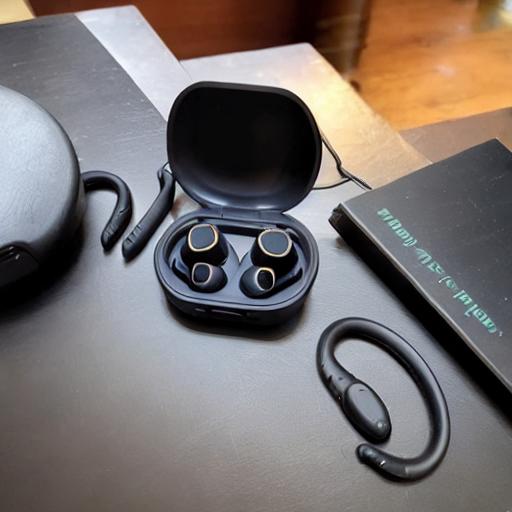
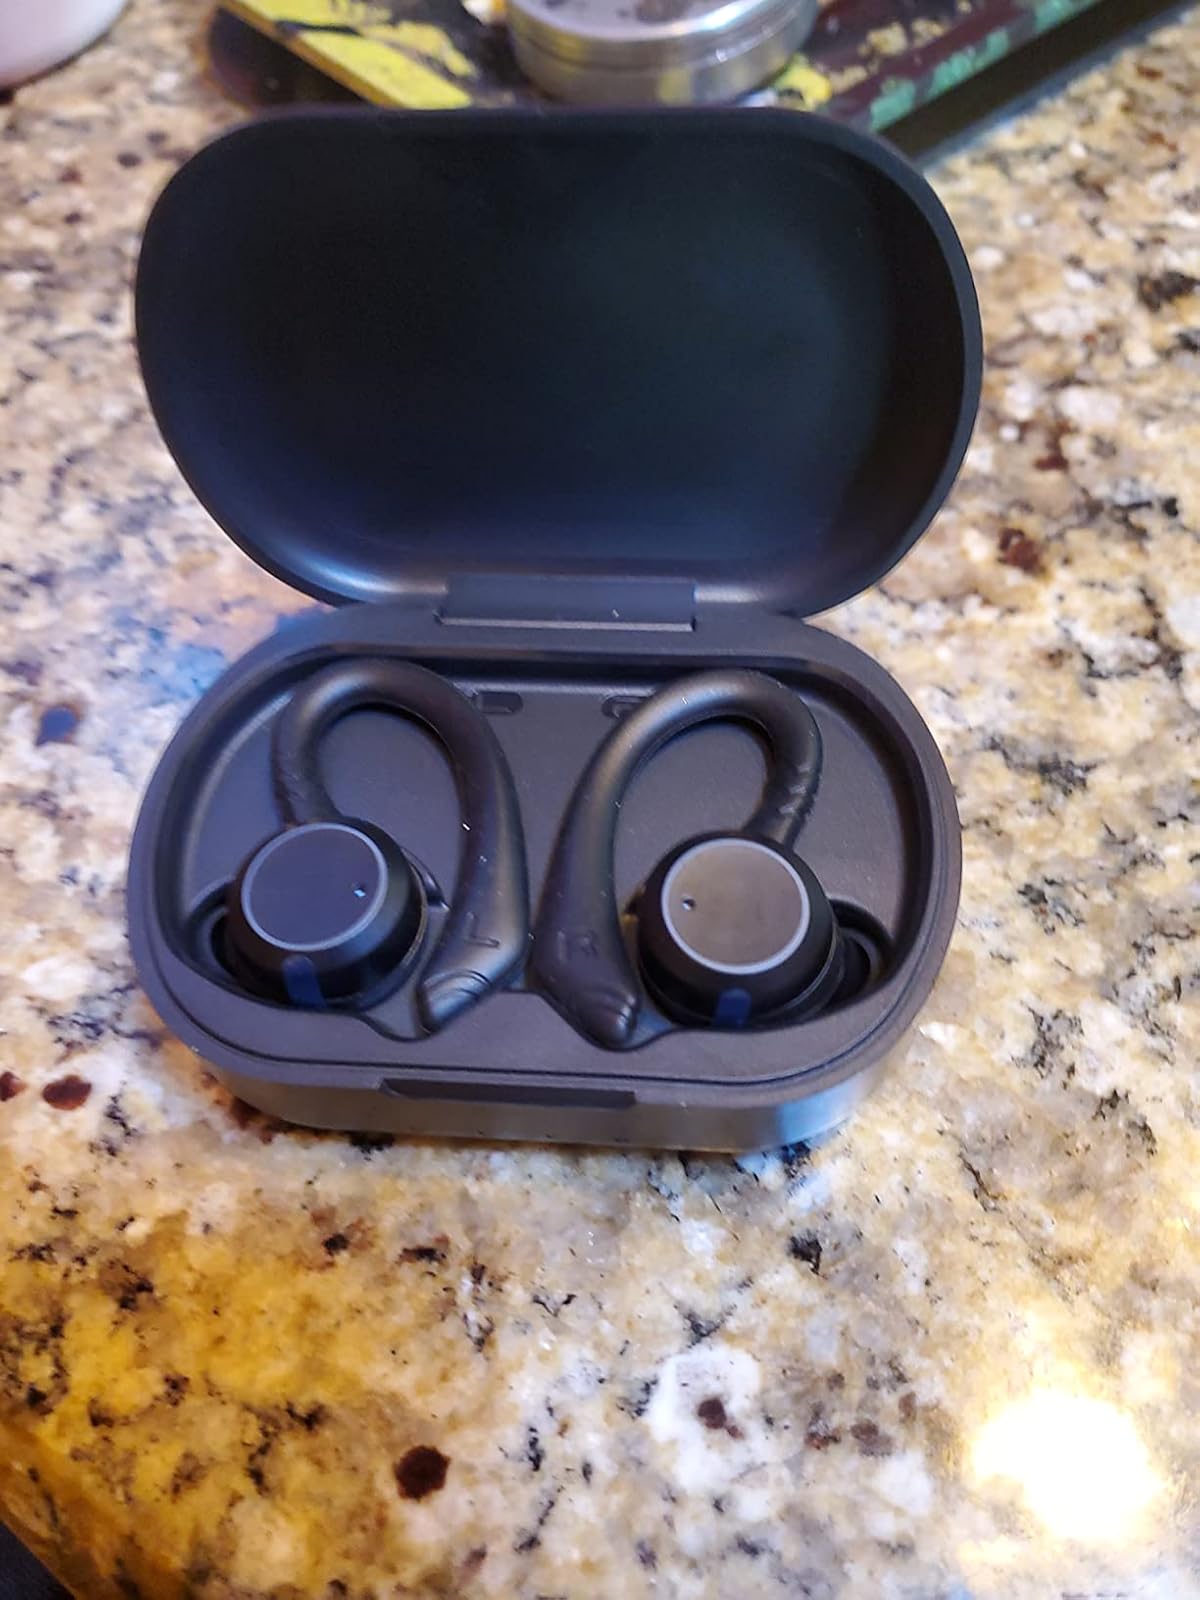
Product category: earbuds
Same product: no